Theodore Gosewisch House

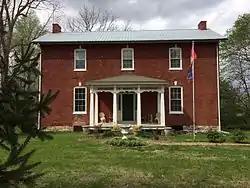

Theodore Gosewisch House, also known as Fuenfhausen Residence, is a historic home located near Lexington, Lafayette County, Missouri. It was built about 1847, and is a two-story, central passage plan, Greek Revival style brick I-house. It has a two-story rear ell with open shed-roofed porch. The front facade features a one-story Victorian front porch installed in the early 1900s.